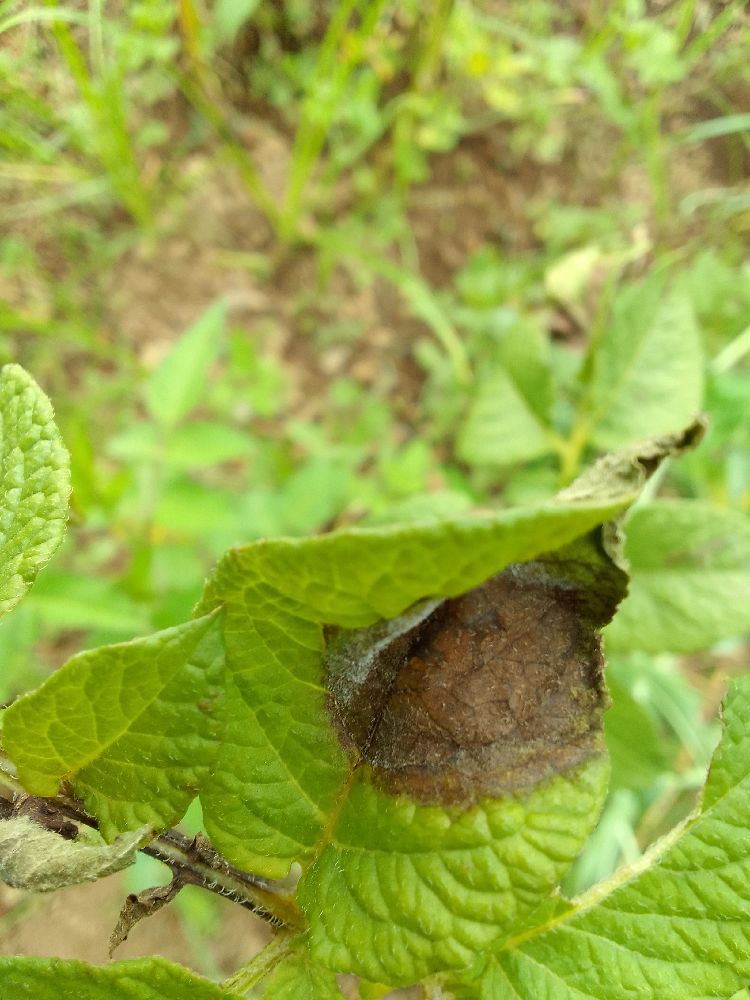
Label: Late blight